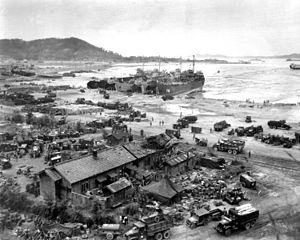
La bataille de la rivière Nam est un engagement dans le cadre de la bataille du périmètre de Busan entre les forces de l’ONU et celles de la Corée du Nord au début de la guerre de Corée ; elle se déroule du 31 août au 19 septembre 1950, à proximité de la rivière Nam et du fleuve Nakdong en Corée du Sud. La bataille se termine par la victoire des Nations unies après que de nombreuses troupes des États-Unis et de la République de Corée ont repoussé une puissante attaque nord-coréenne au-delà de la rivière.
La bataille d'Incheon ou opération Chromite, est une bataille décisive pendant la guerre de Corée.
La bataille de Haman est un engagement dans le cadre de la bataille du périmètre de Busan entre les forces de l’ONU et celles de la Corée du Nord au début de la guerre de Corée ; elle se déroule du 31 août au 19 septembre 1950, à proximité du district de Haman en Corée du Sud. La bataille se termine par la victoire des Nations unies après que de nombreuses troupes des États-Unis et de la République de Corée ont repoussé une puissante attaque nord-coréenne contre la ville de Haman.
La Grande offensive du Nakdong est une offensive de grande ampleur menée par les forces nord-coréennes pour tenter de briser les défenses du périmètre de Busan tenu par les forces des Nations unies. Elle se déroule du 1ᵉʳ au 15 septembre 1950 lors de la guerre de Corée.
La seconde bataille du Nakdong est un engagement entre les forces des Nations unies et de Corée du Nord lors de la guerre de Corée qui se déroule du 1ᵉʳ au 12 septembre 1950 dans les environs du Nakdong en Corée du Sud. Cette bataille fait partie de la Grande offensive du Nakdong lors de la bataille du périmètre de Busan. La bataille se termine par une victoire des Nations unies, après qu’un grand nombre de soldats sud-coréens et américains a repoussé une forte attaque nord-coréenne.
La bataille de Tabu-dong est un engagement entre les forces des Nations unies et de Corée du Nord lors de la guerre de Corée qui se déroule du 1ᵉʳ au 18 septembre 1950 dans les environs de Tabu-dong, au nord de Daegu en Corée du Sud. Cette bataille fait partie de la Grande offensive du Nakdong lors de la bataille du périmètre de Busan. La bataille se termine par une victoire des Nations unies, après qu’un grand nombre de soldats sud-coréens et américains a repoussé une forte attaque nord-coréenne.